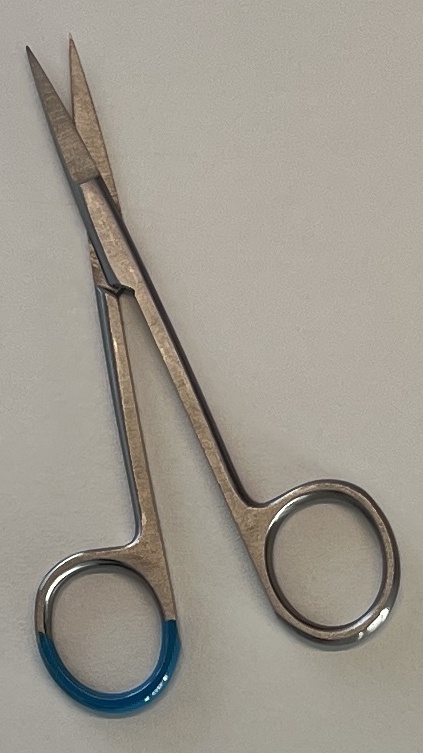
Hinged instrument state: open